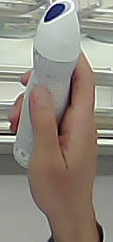
Product: rexona_spray